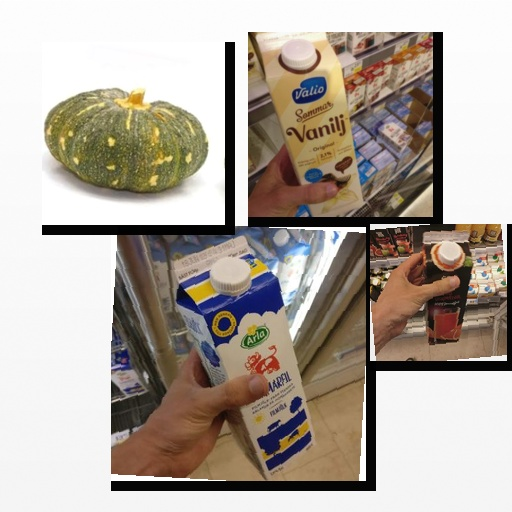
Food items: red_grapefruit_juice, pumpkin, vanilla_yoghurt, sour_milk